Answer in natural language. Considering the relative positions, where is chair (marked B) with respect to Doorway? Choose between the following options: left or right
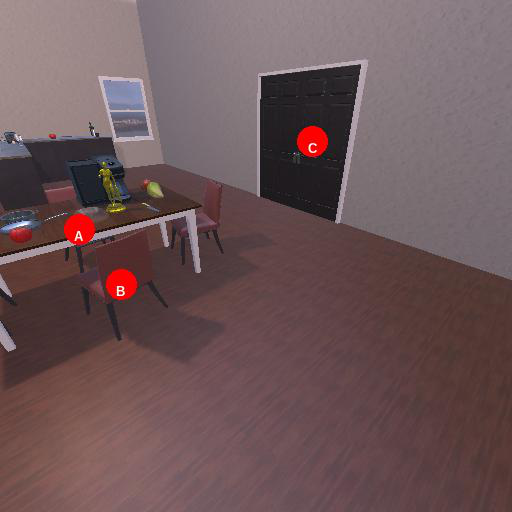
<answer>left</answer>